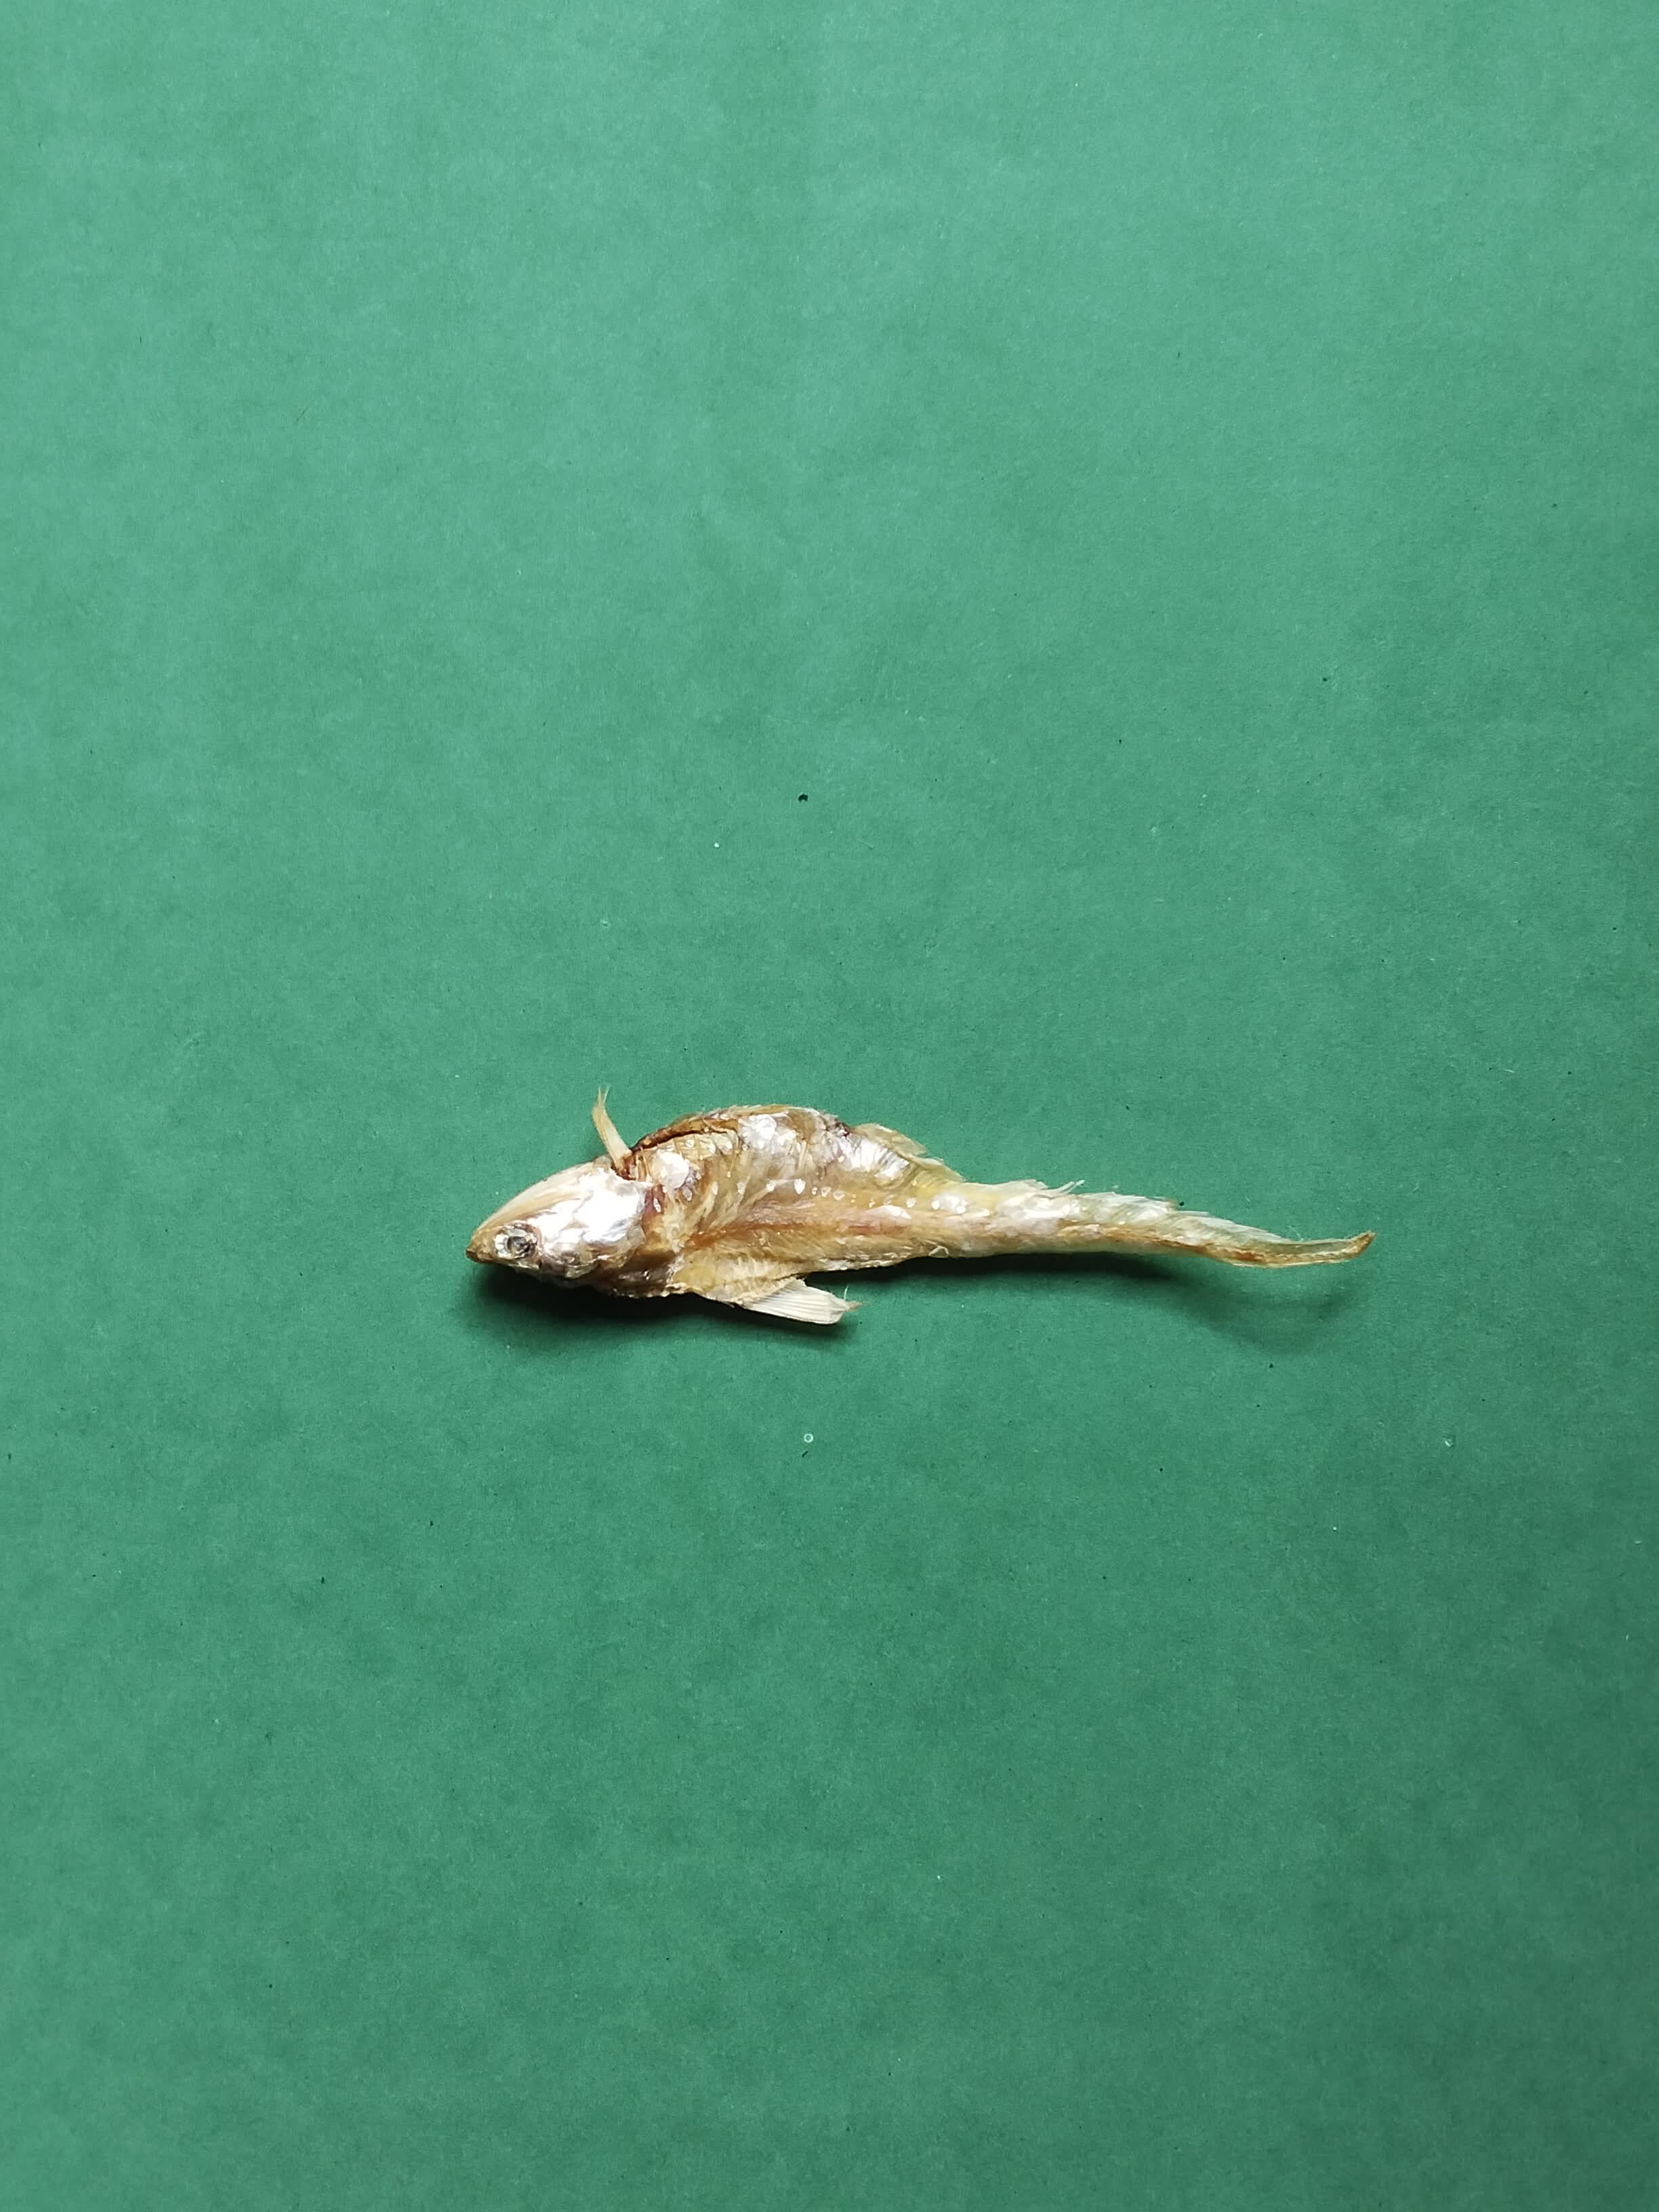
Species: Shundori